Tina Turner discography

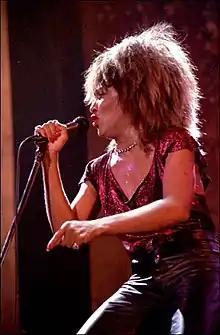
Turner in 1985

After joining Ike Turner's band as a background vocalist, the pair formed the duo, Ike & Tina Turner in 1960 and married in 1962. They released a series of major hits on the "Billboard" Hot 100 and R&B charts, including "A Fool in Love", "Proud Mary", and "Nutbush City Limits". Tina Turner's first credited single as a solo artist, "Too Many Ties That Bind" was released from Ike Turner's Sonja Records label in 1964. Ike & Tina Turner remained intact until 1976 when their musical partnership ended, subsequently divorcing in 1978.